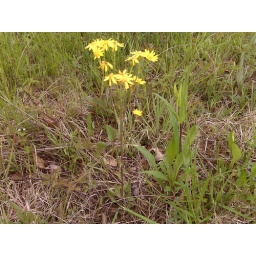
From the roadside, these golden flower clusters appear to be &amp;quot;floating&amp;quot; in midair.